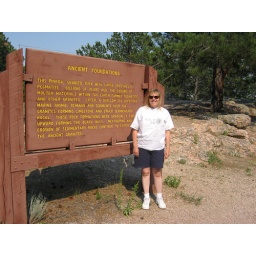
Mom with her favorite pink rock in Windcaves National Monument